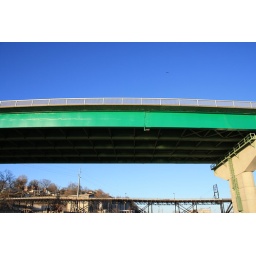
the difference in blue above and below the road was interesting to me